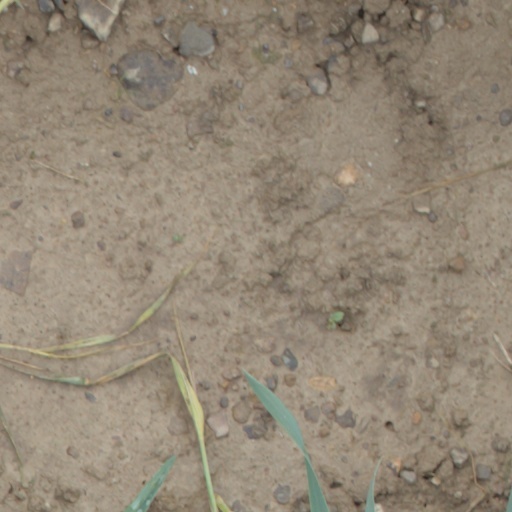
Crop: wheat